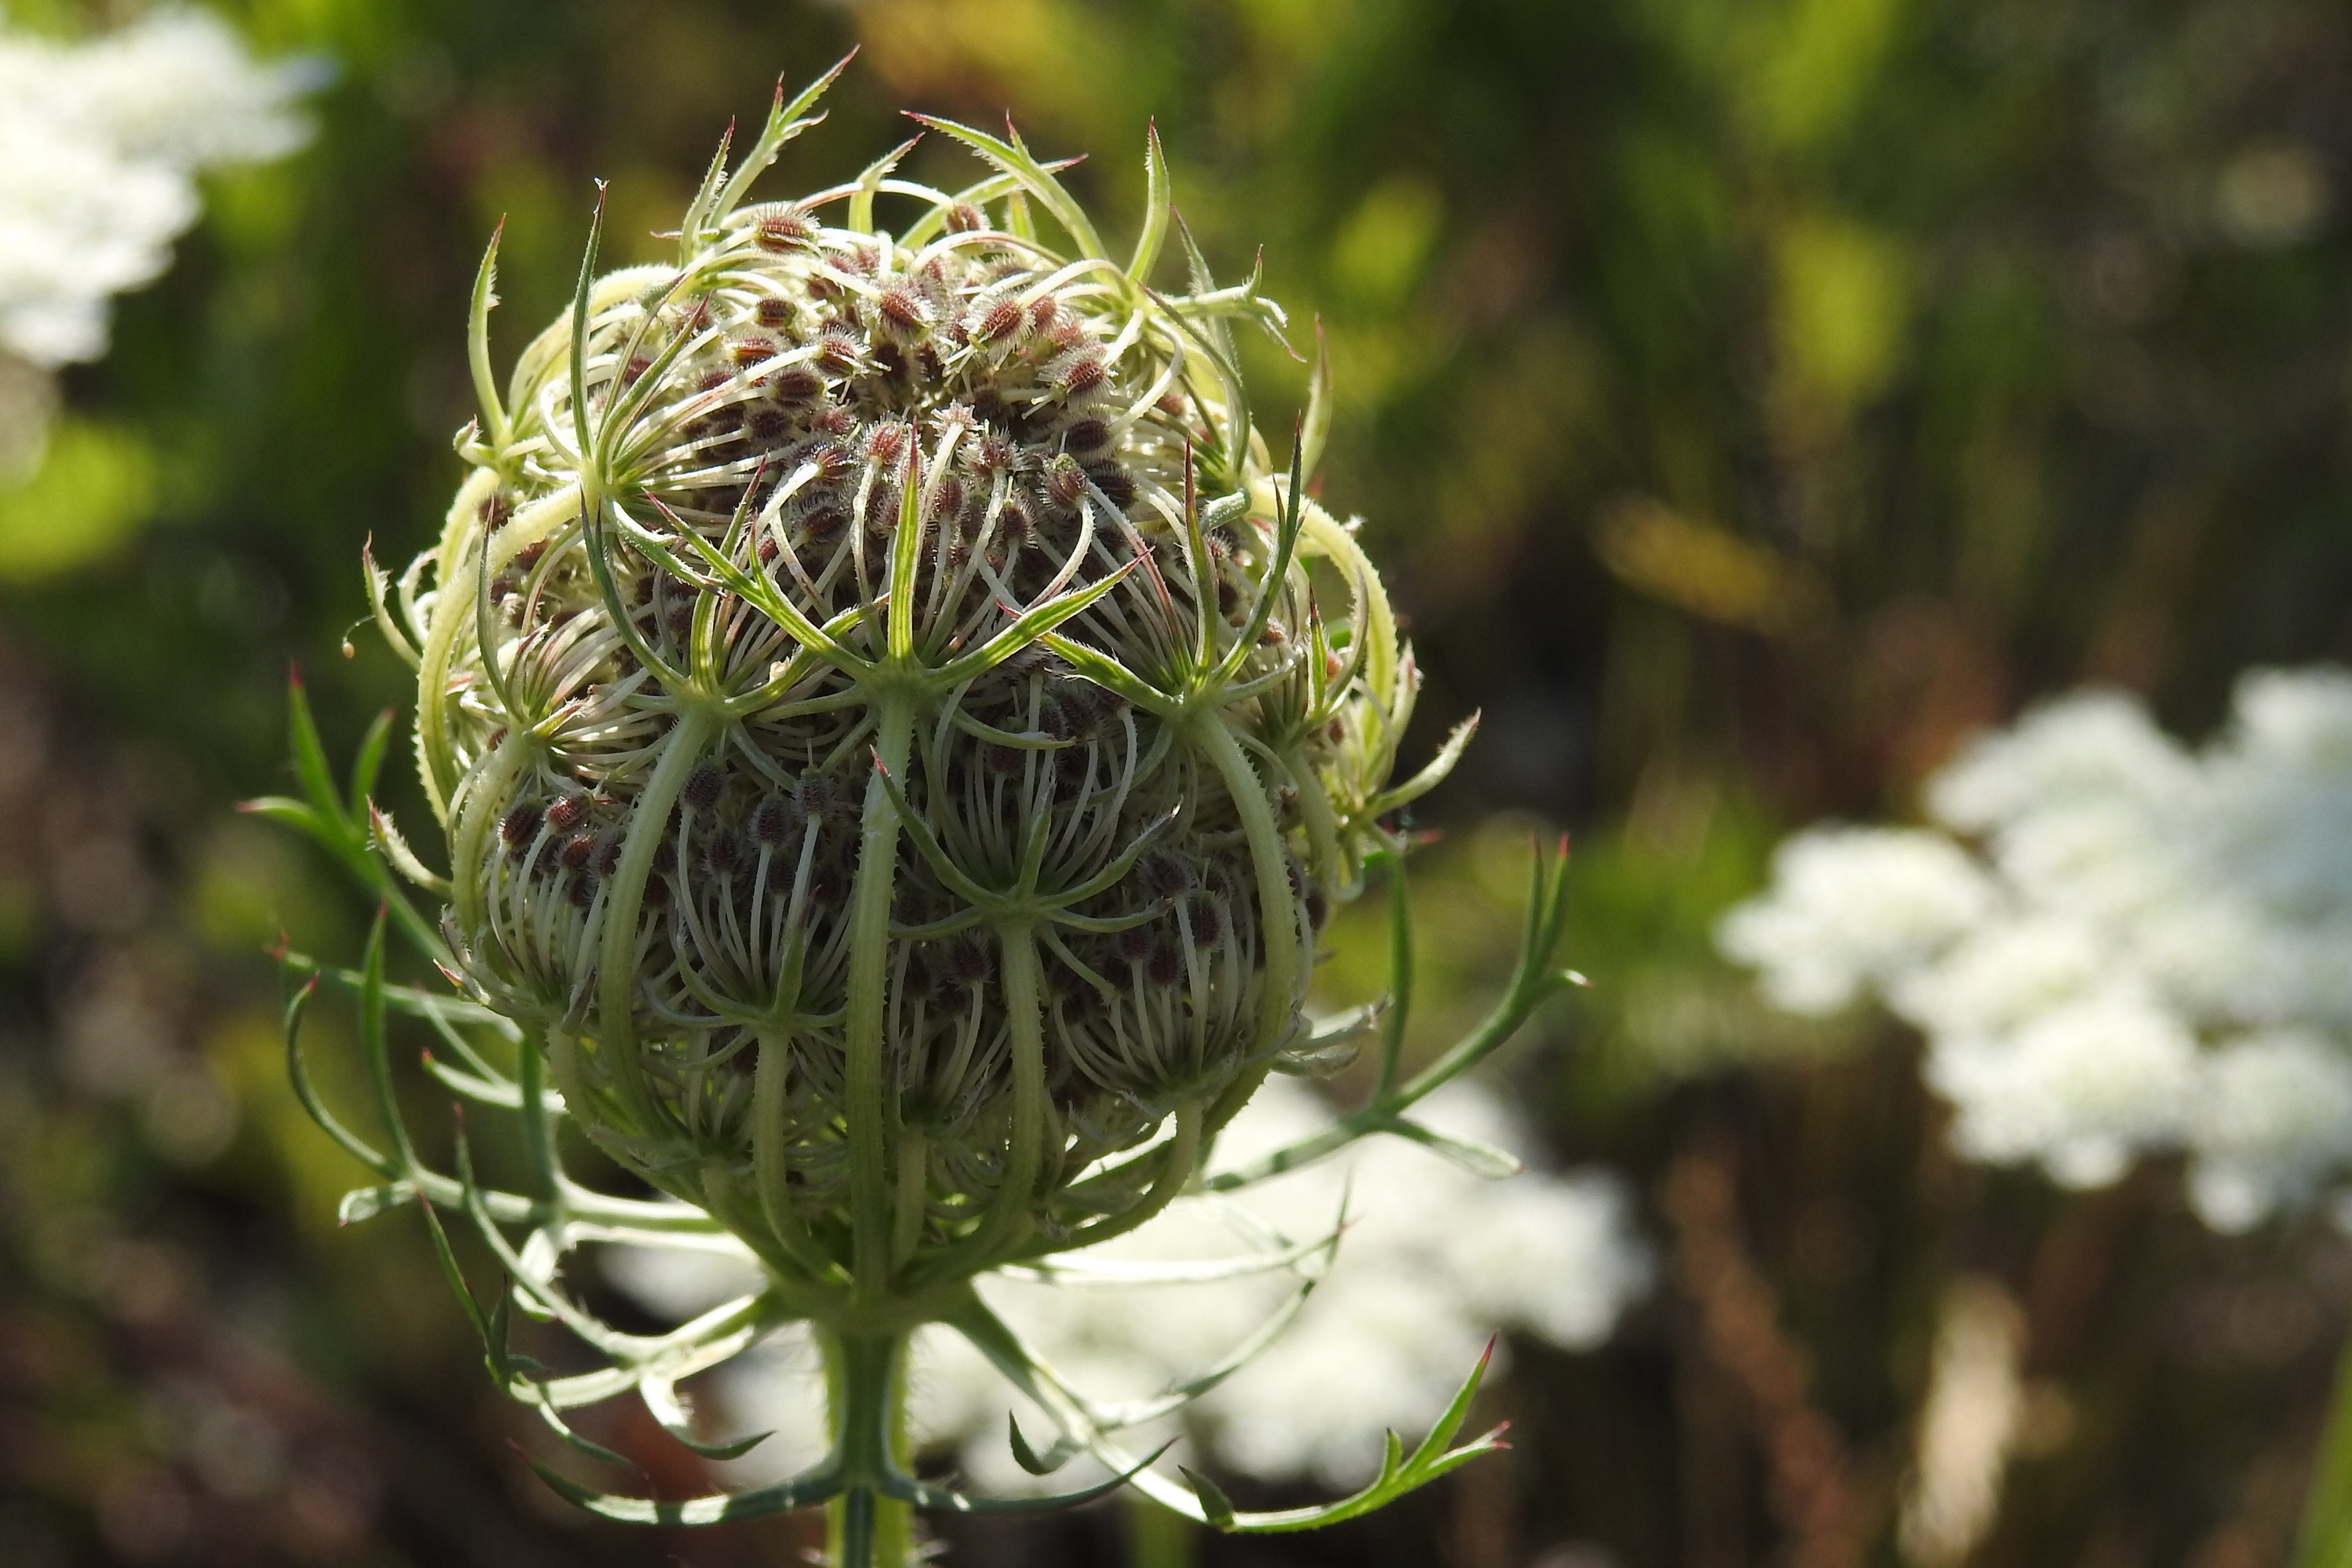
nature, plant, flower, produce, botany, flora, wildflower, thistle, macro photography, flowering plant, umbelliferae, grassland plants, daisy family, wild carrot, daucus carota, land plant, thorns spines and prickles